Kalyanasundaresar Temple, Nallur

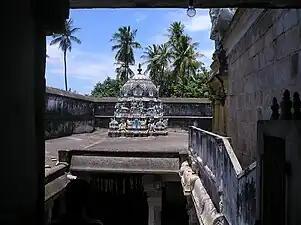
A shrine in the second precinct of the temple as seen from the hillock

The temple priests perform the "puja" (rituals) during festivals and on a daily basis. Like other Shiva temples of Tamil Nadu, the priests belong to the Shaiva community, a Brahmin sub-caste. The temple rituals are performed six times a day; Ushathkalam at 5:30 a.m., Kalasanthi at 8:00 a.m., Uchikalam at 10:00 a.m., Sayarakshai at 5:00 p.m., Irandamkalam at 7:00 p.m., and Ardha Jamam at 8:00 p.m. Each ritual comprises four steps: "abhisheka" (sacred bath), "alankaram" (decoration), "naivedyam" (food offering), and "deepa aradhanai" (waving of lamps) for both Kalyanasundareshwar and Girisundari. The worship is held amidst music with "nagaswaram" (pipe instrument) and "tavil" (percussion instrument), religious instructions in the Vedas (sacred texts) read by priests and prostration by worshippers in front of the temple mast.